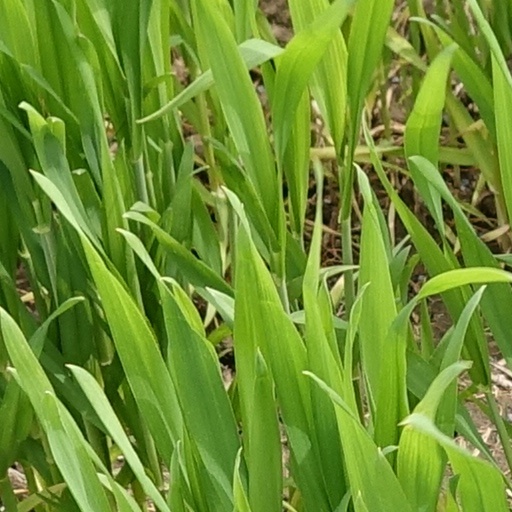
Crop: wheat